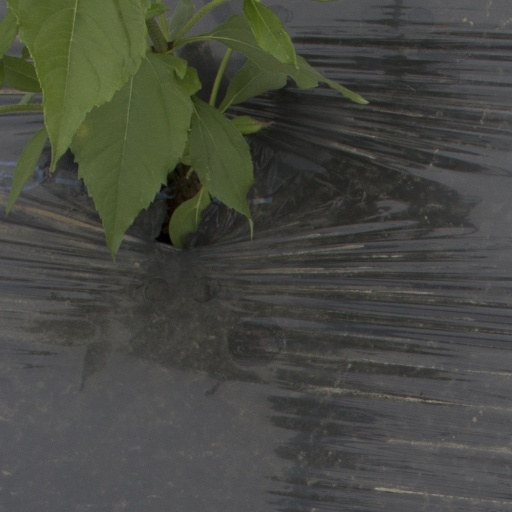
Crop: Jerusalem artichoke